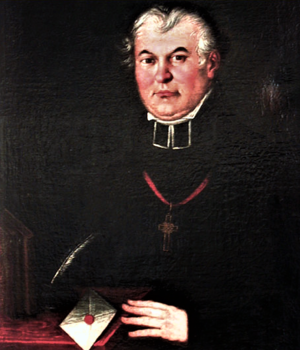
Konstantinas Sirvydas, né vers 1579 à Sirvydai et mort le 23 août 1631 à Vilnius, est un prêtre jésuite lituanien, linguiste, philologue, et prédicateur de renom. Il est considéré comme le pionnier de la lexicographie et littérature lituanienne.